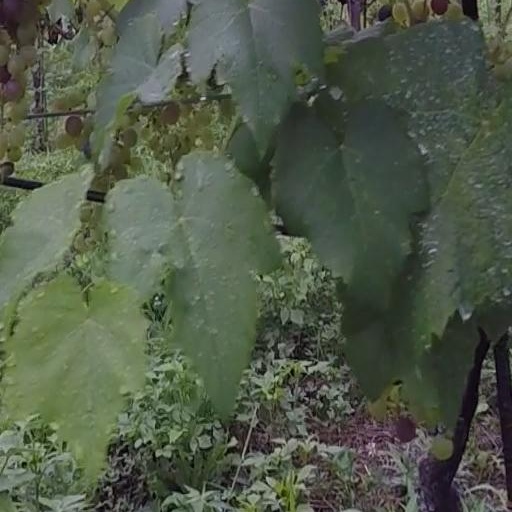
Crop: grape